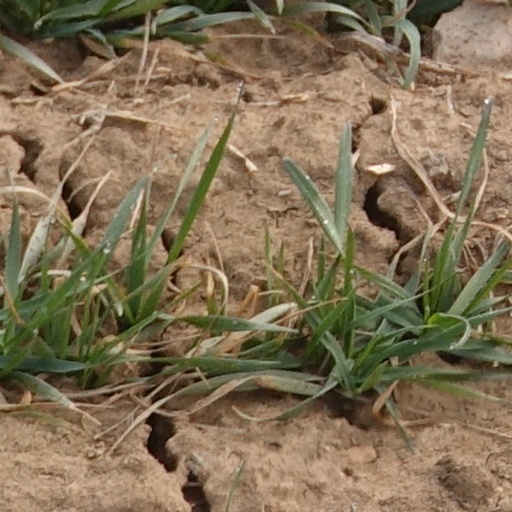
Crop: wheat